Luštica

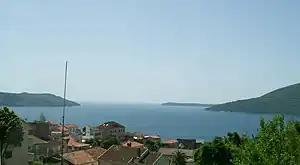
View of Luštica (to the left) and Prevlaka (to the right, at the distance) from Herceg Novi

Luštica (Montenegrin: Луштица) is a peninsula on the south Adriatic Sea, located at the entrance of the Bay of Kotor ( or "Boka") in southwestern Montenegro. It effectively separates Tivat Bay from the Adriatic.